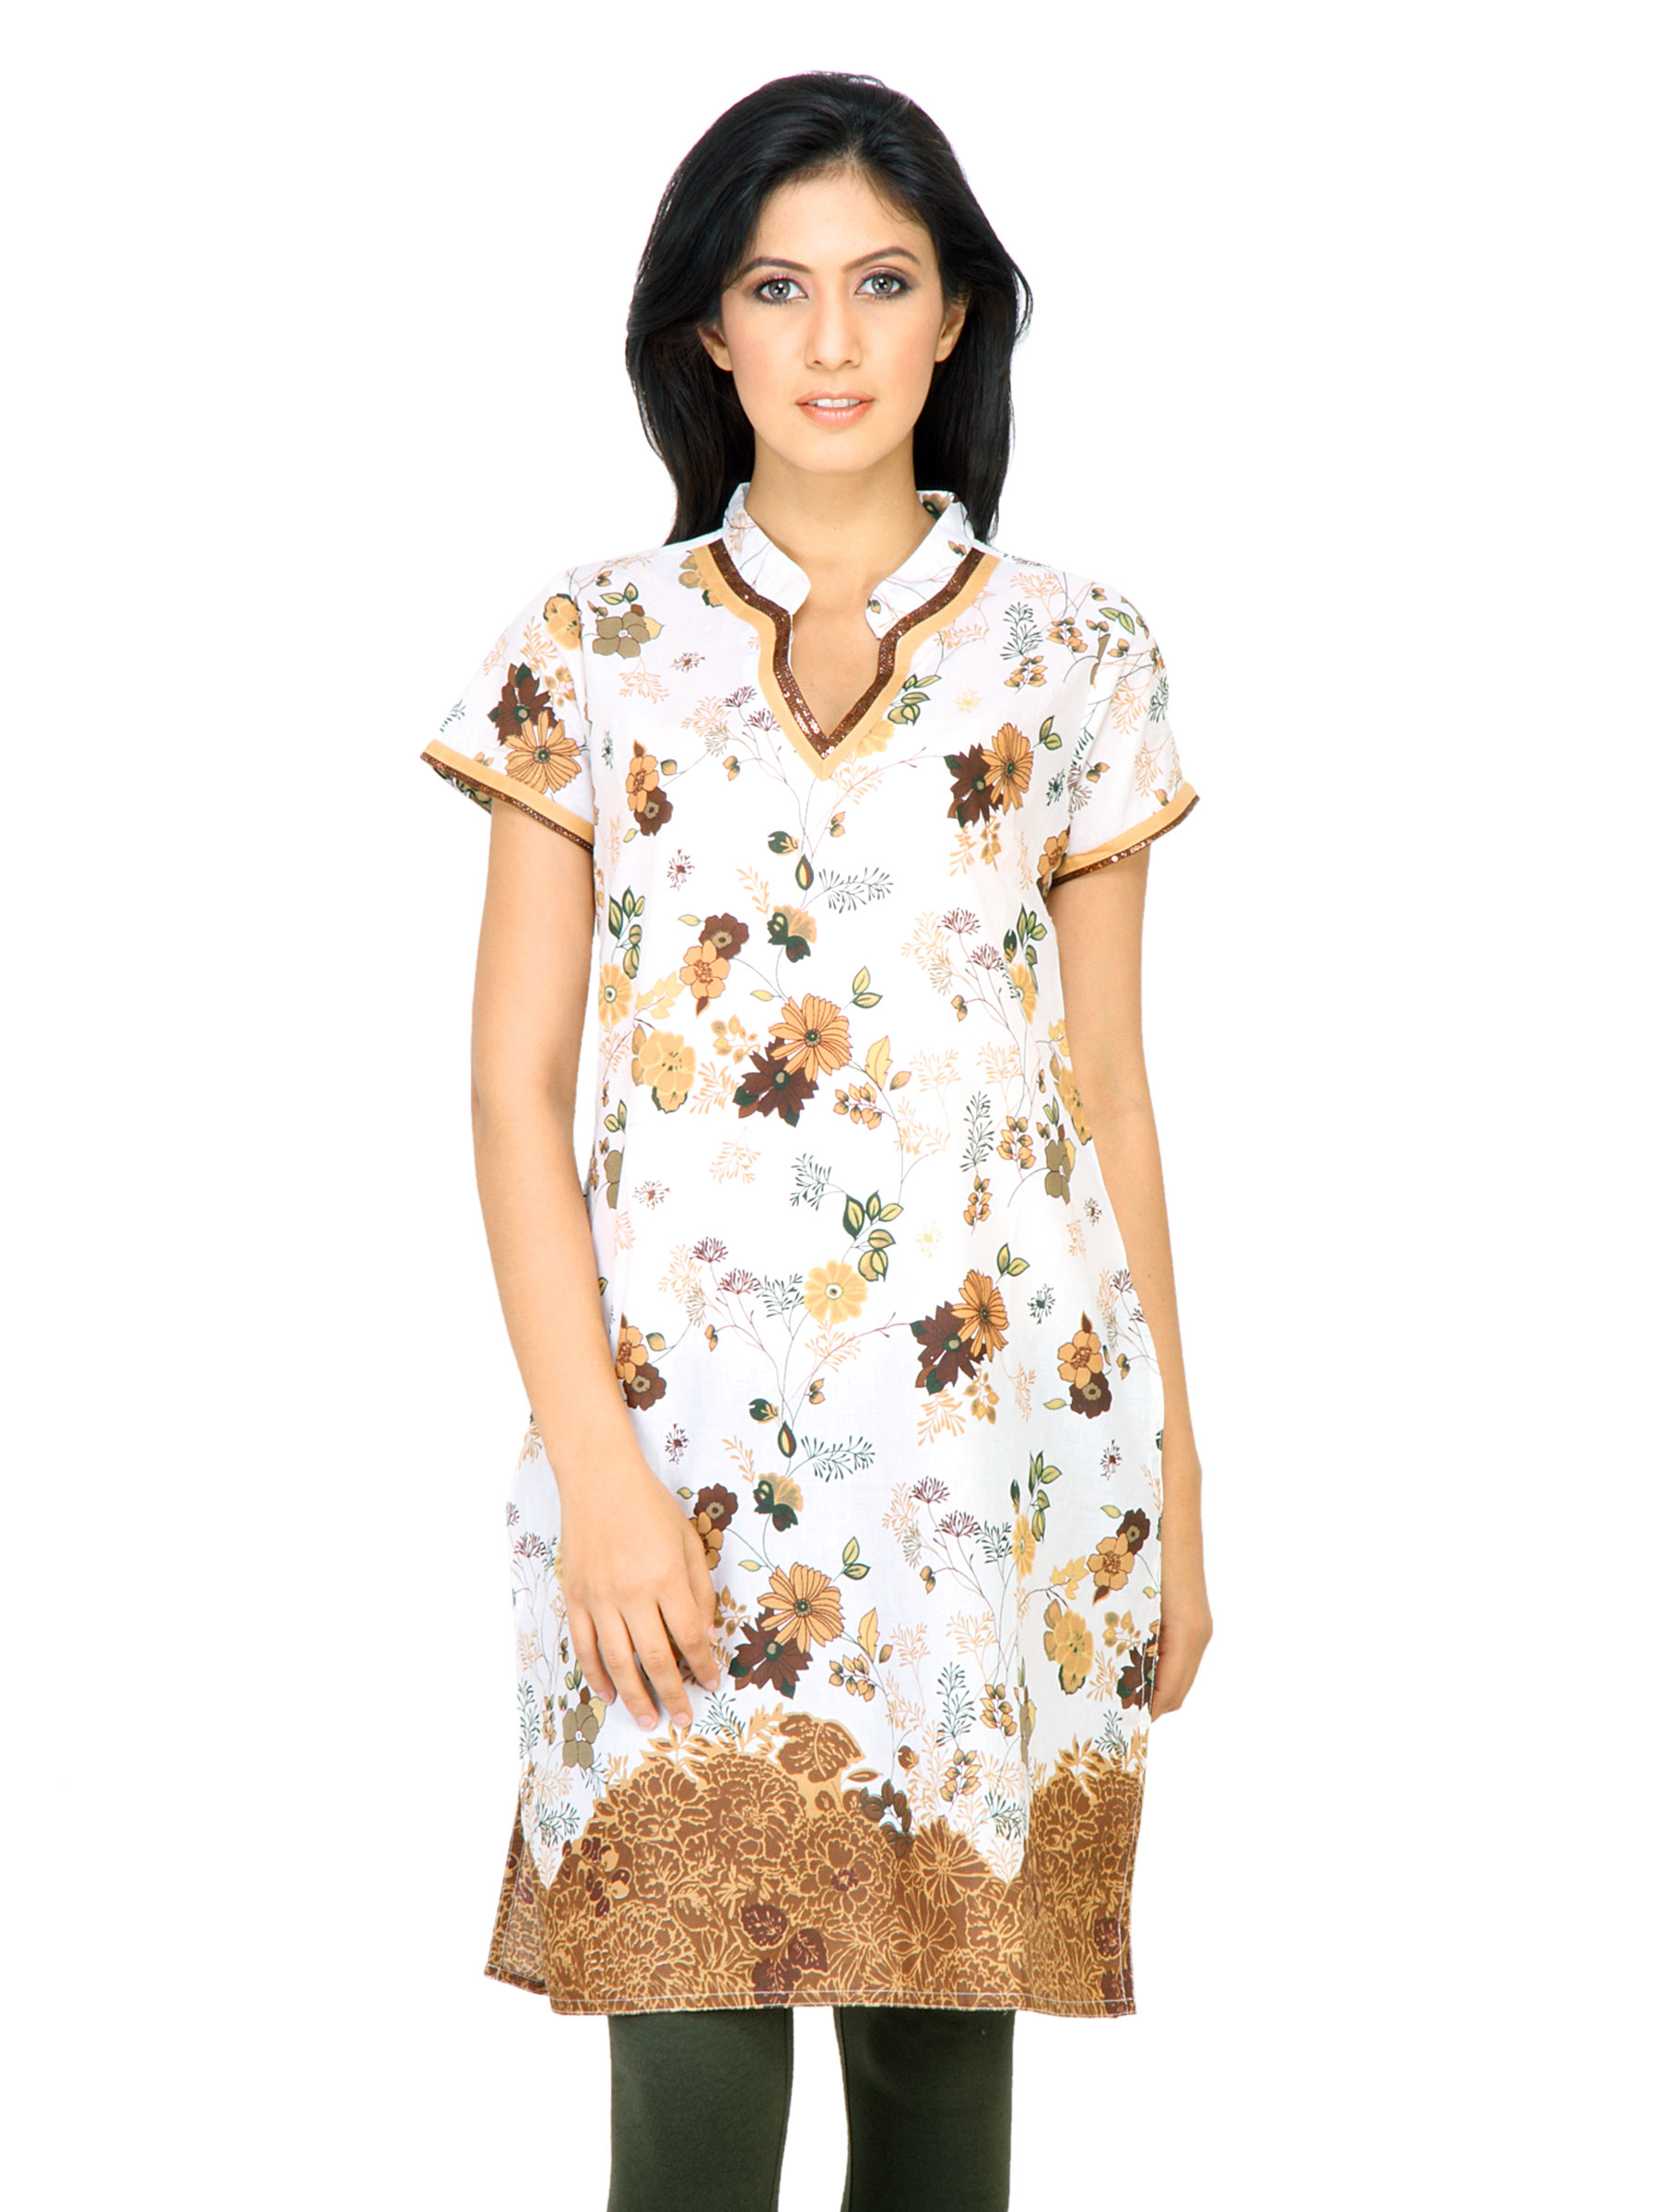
Vishudh Women Flower Print White Kurtis
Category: Apparel / Topwear / Kurtis
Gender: Women
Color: White
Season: Fall 2011
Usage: Ethnic